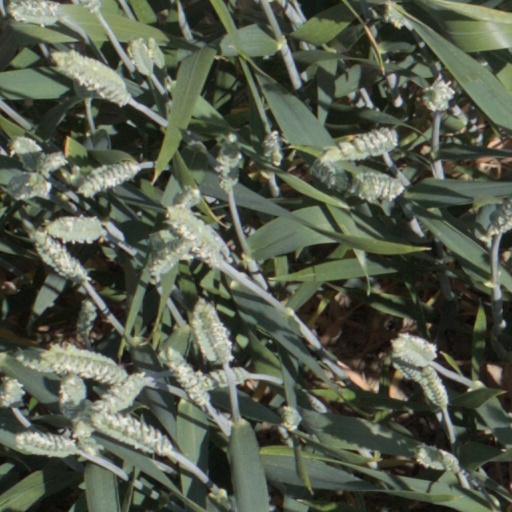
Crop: wheat